Grand Bazaar, Tehran

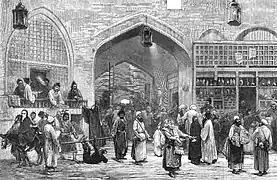
An 1873 illustration of the Grand Bazaar of Tehran

Much of the bazaar itself was constructed much later. However, under the reign of Reza Shah, as Tehran began to grow and reform exponentially in the early 20th century, the changes brought by this rapid development saw much of the bazaar disappear. The old sections of the bazaar are generally similar in architectural style, while the parts added in the 20th century often look different. Critics say that little consideration had been given for the construction of these new sections.